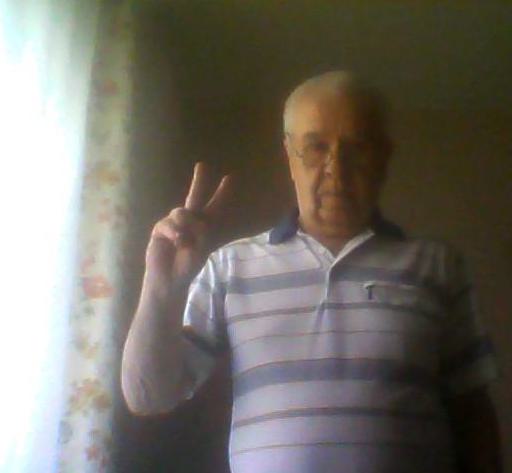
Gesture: peace